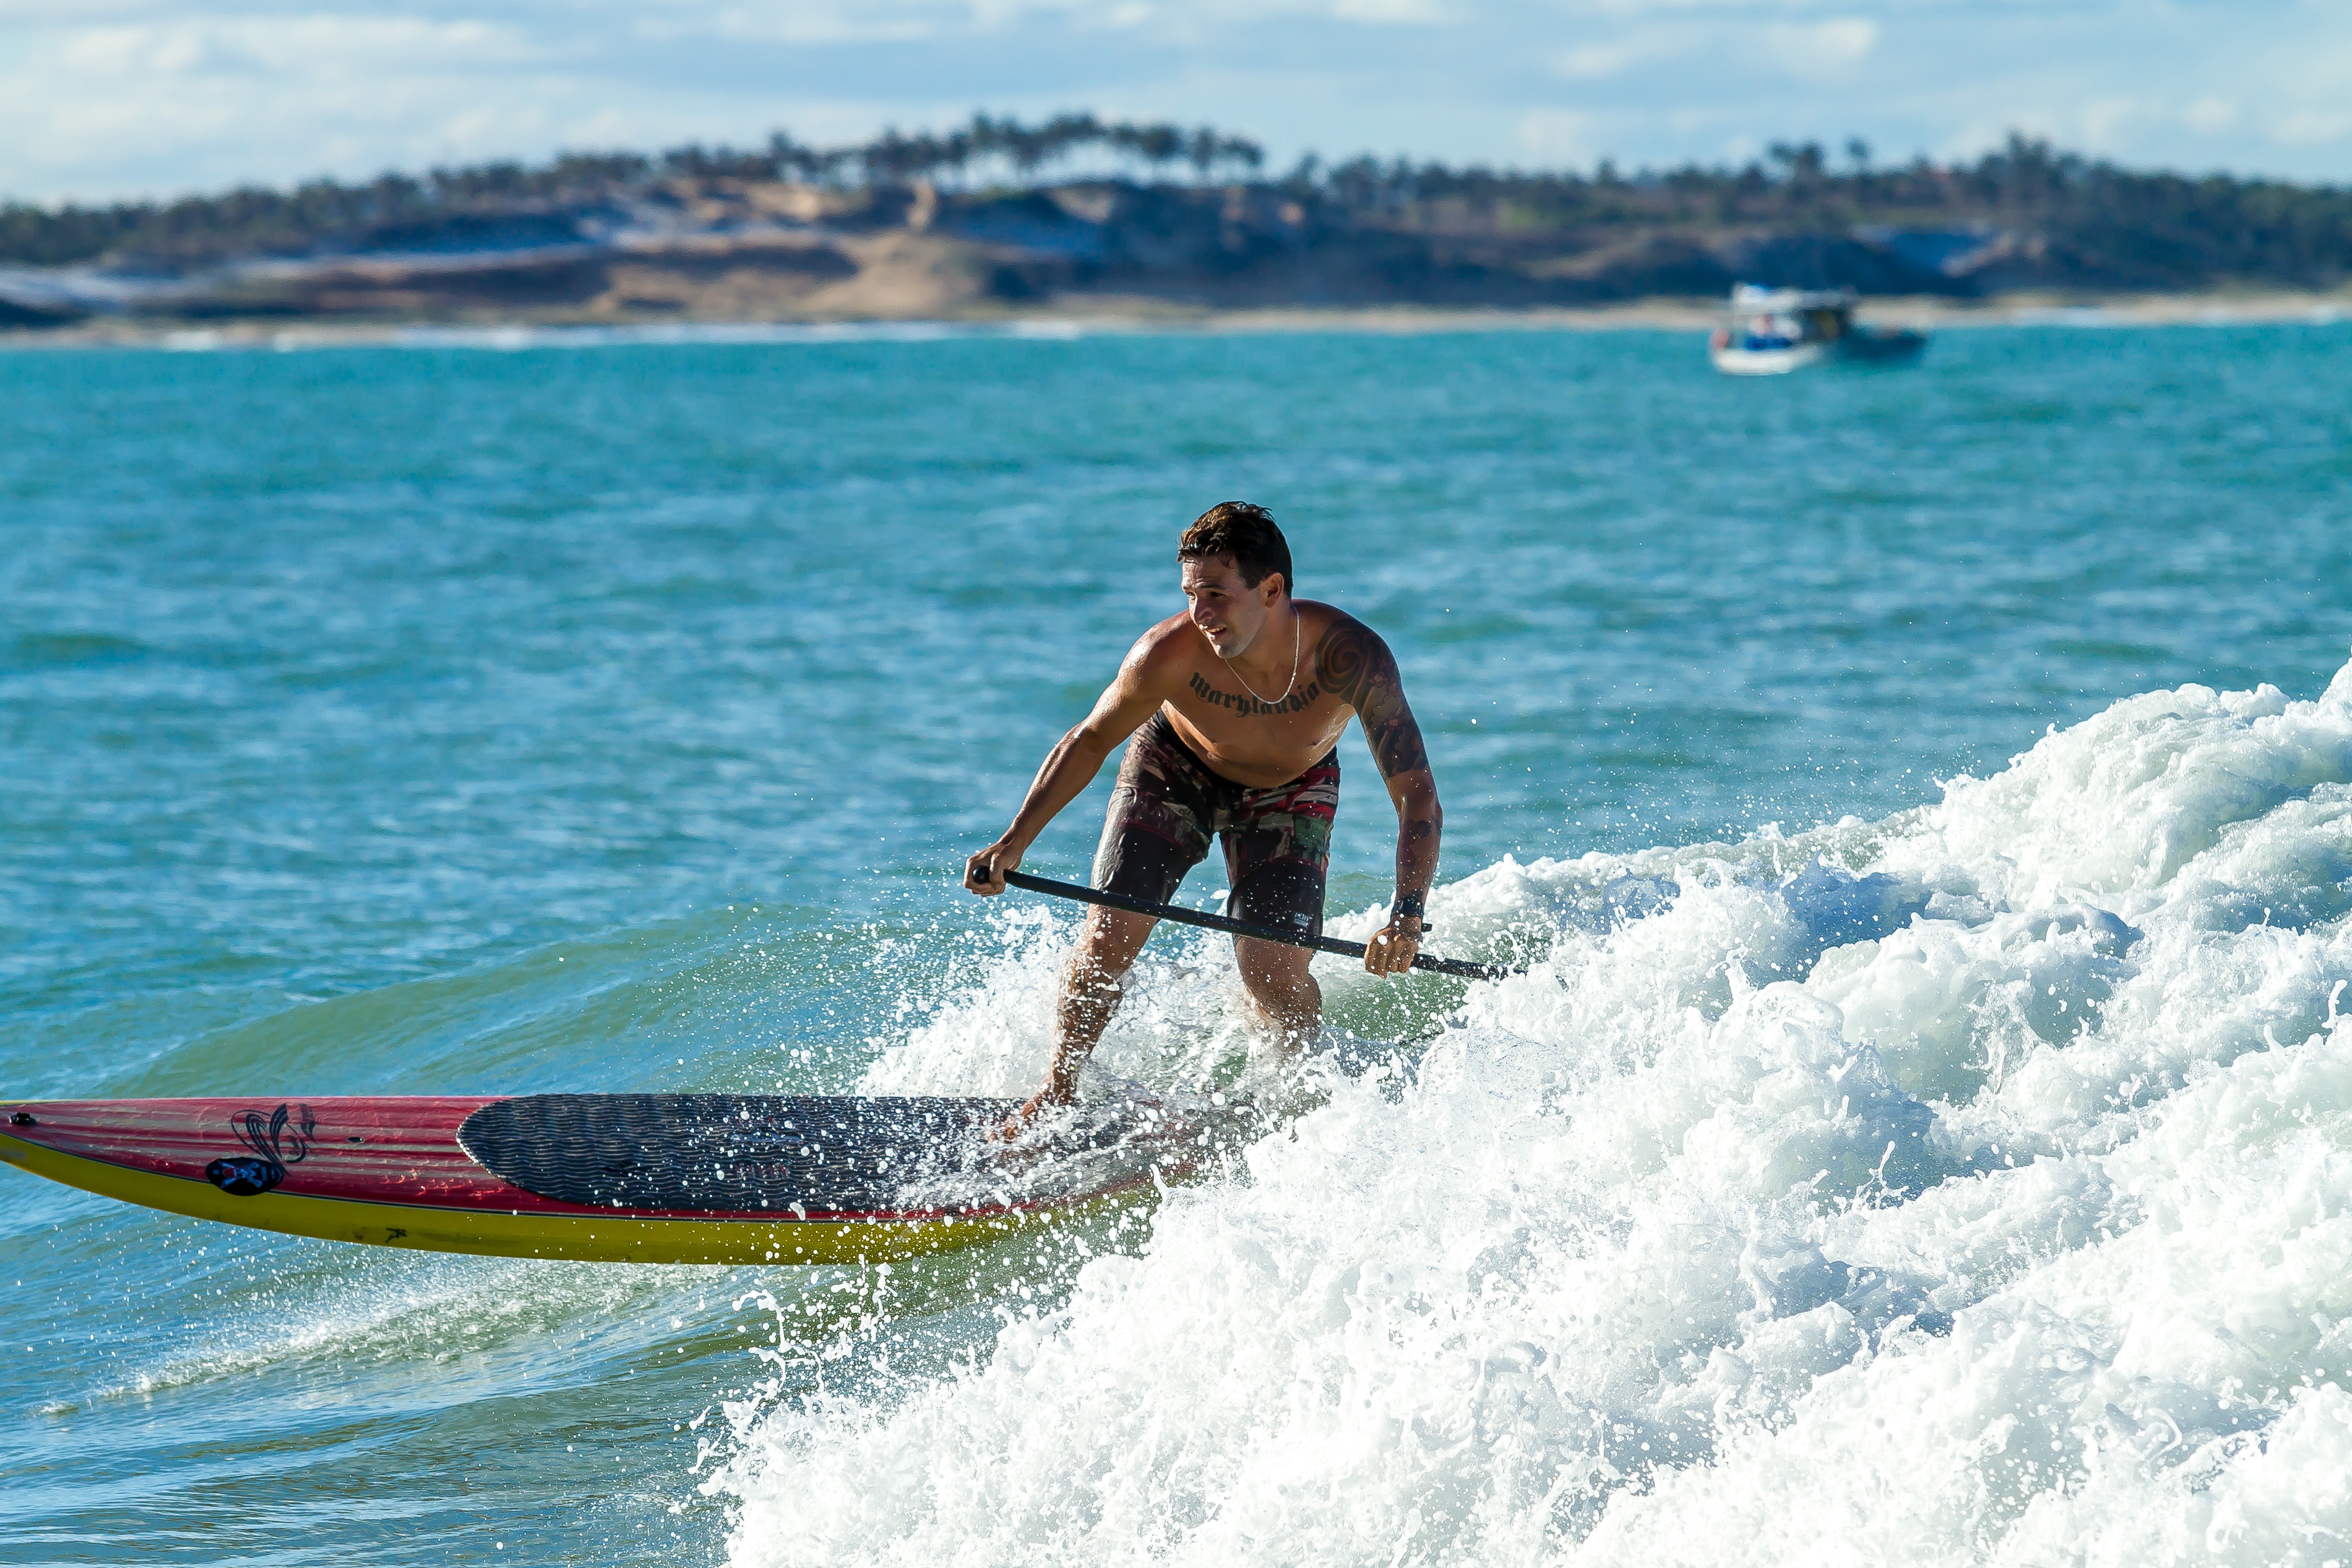
Surfing Equipment, surface water sports, surfing, surfboard, wave, boardsport, wind wave, skimboarding, water sport, wakesurfing, sports, recreation, individual sports, fun, ocean, sports equipment, sea, vacation, board short, stand up paddle surfing, tide, beach, coast, bodyboarding